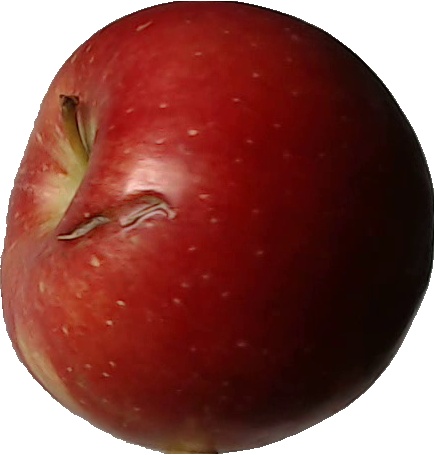
Label: apple_braeburn_1